Steinmaur

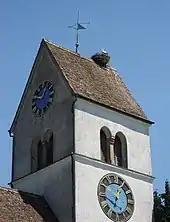
Obersteinmaur church

Situated in the Wehntal, Steinmaur has an area of . Of this area, 57.1% is used for agricultural purposes, while 29.5% is forested. Of the rest of the land, 12.9% is settled (buildings or roads) and the remainder (0.5%) is non-productive (rivers, glaciers or mountains).